Edward B. Newton School

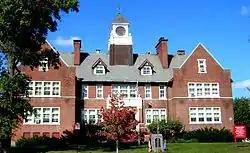

The Edward B. Newton School is a historic school building at 131 Pauline Street in Winthrop, Massachusetts. It is a large H-shaped -story brick Tudor Revival building, set on the north side of Pauline Street in central Winthrop. It was designed by William M. Bacon and built in 1908. It was named after Edward B. Newton, a longtime Winthrop resident who was a member of the school committee for 17 years, who donated funds for the clock.